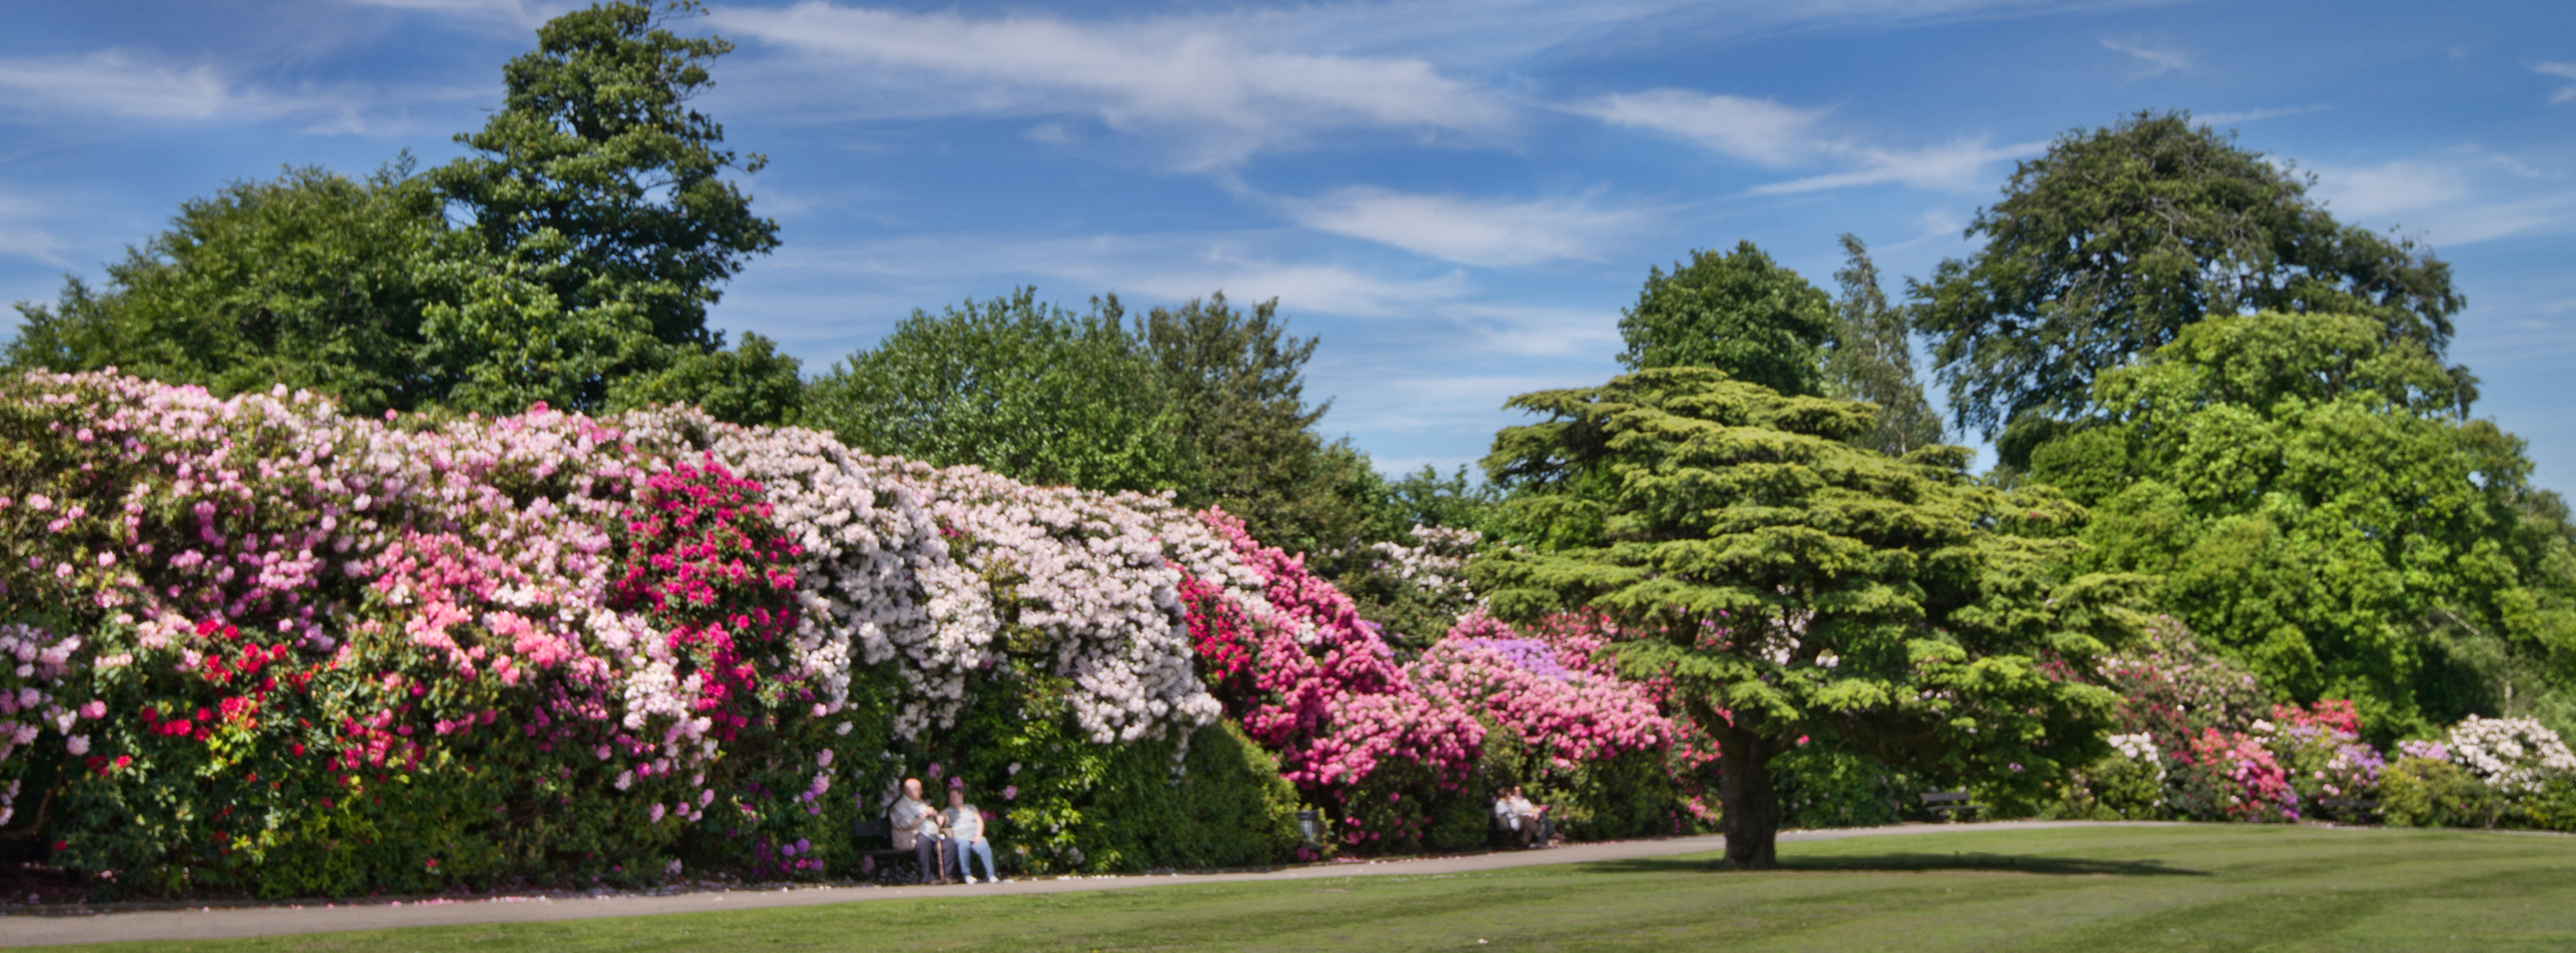
tree, blossom, people, plant, lawn, warm, house, flower, purple, home, summer, spring, green, red, park, garden, pink, trees, leeds, yorkshire, vivid, seasons, shrub, hot, grounds, gardens, council, statelyhome, stately, botanical garden, ornamental, estate, blooms, magnolia, manicured, kept, woody plant